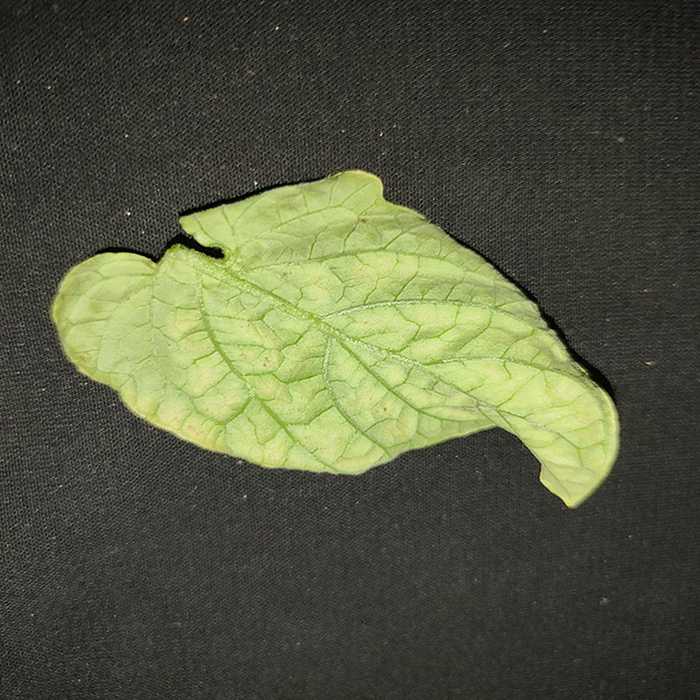
Plant: Tomato
Label: Tomato spotted wilt